129th Ohio General Assembly

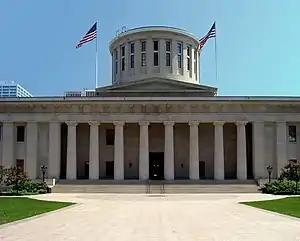
Ohio Statehouse (2004)

The One Hundred Twenty-ninth Ohio General Assembly was a meeting of the Ohio state legislature, composed of the Ohio State Senate and the Ohio House of Representatives. It met in Columbus, Ohio from January 3, 2011 until December 20, 2012. While Ted Strickland was Ohio Governor for the first week of the biennium, John Kasich was sworn in during the second week. The apportionment of districts was based on the 2000 United States census. This was the last time the 2000 census was used by the General Assembly to determine the apportionment of legislative districts. While the Ohio Senate was retained by the Ohio Republican Party, they won control of the Ohio House of Representatives from the Ohio Democratic Party.